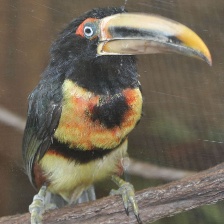
Species: COLLARED ARACARI
Scientific name: PTEROGLOSSUS TORQUATUS
ImageNet parent category: toucan